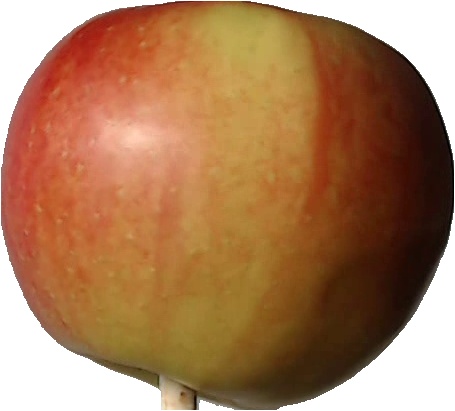
Label: apple_red_2